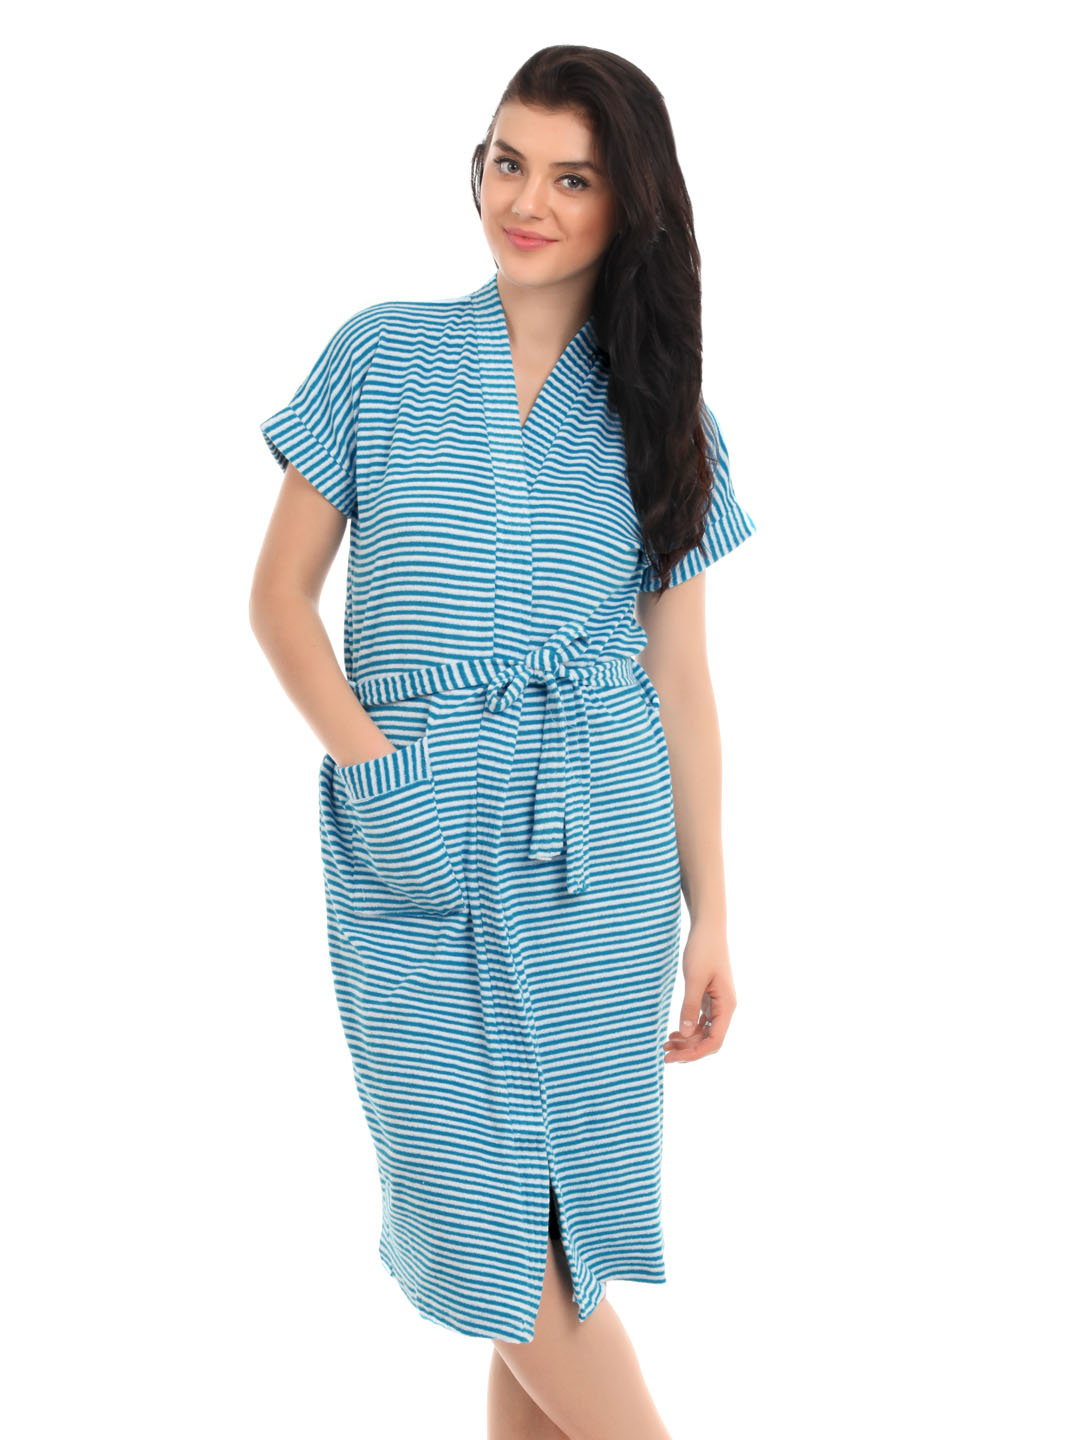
Red Rose Women White & Blue Striped Bath Robes
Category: Apparel / Loungewear and Nightwear / Bath Robe
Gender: Women
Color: White
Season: Winter 2015
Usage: Casual